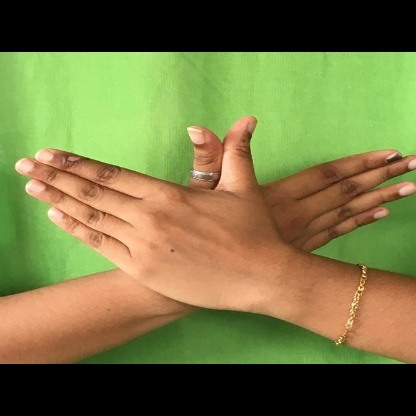
Mudra: Garuda